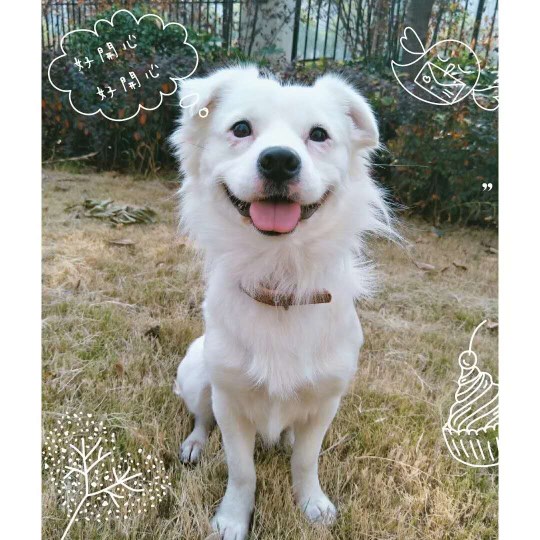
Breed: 806-n000129-papillon